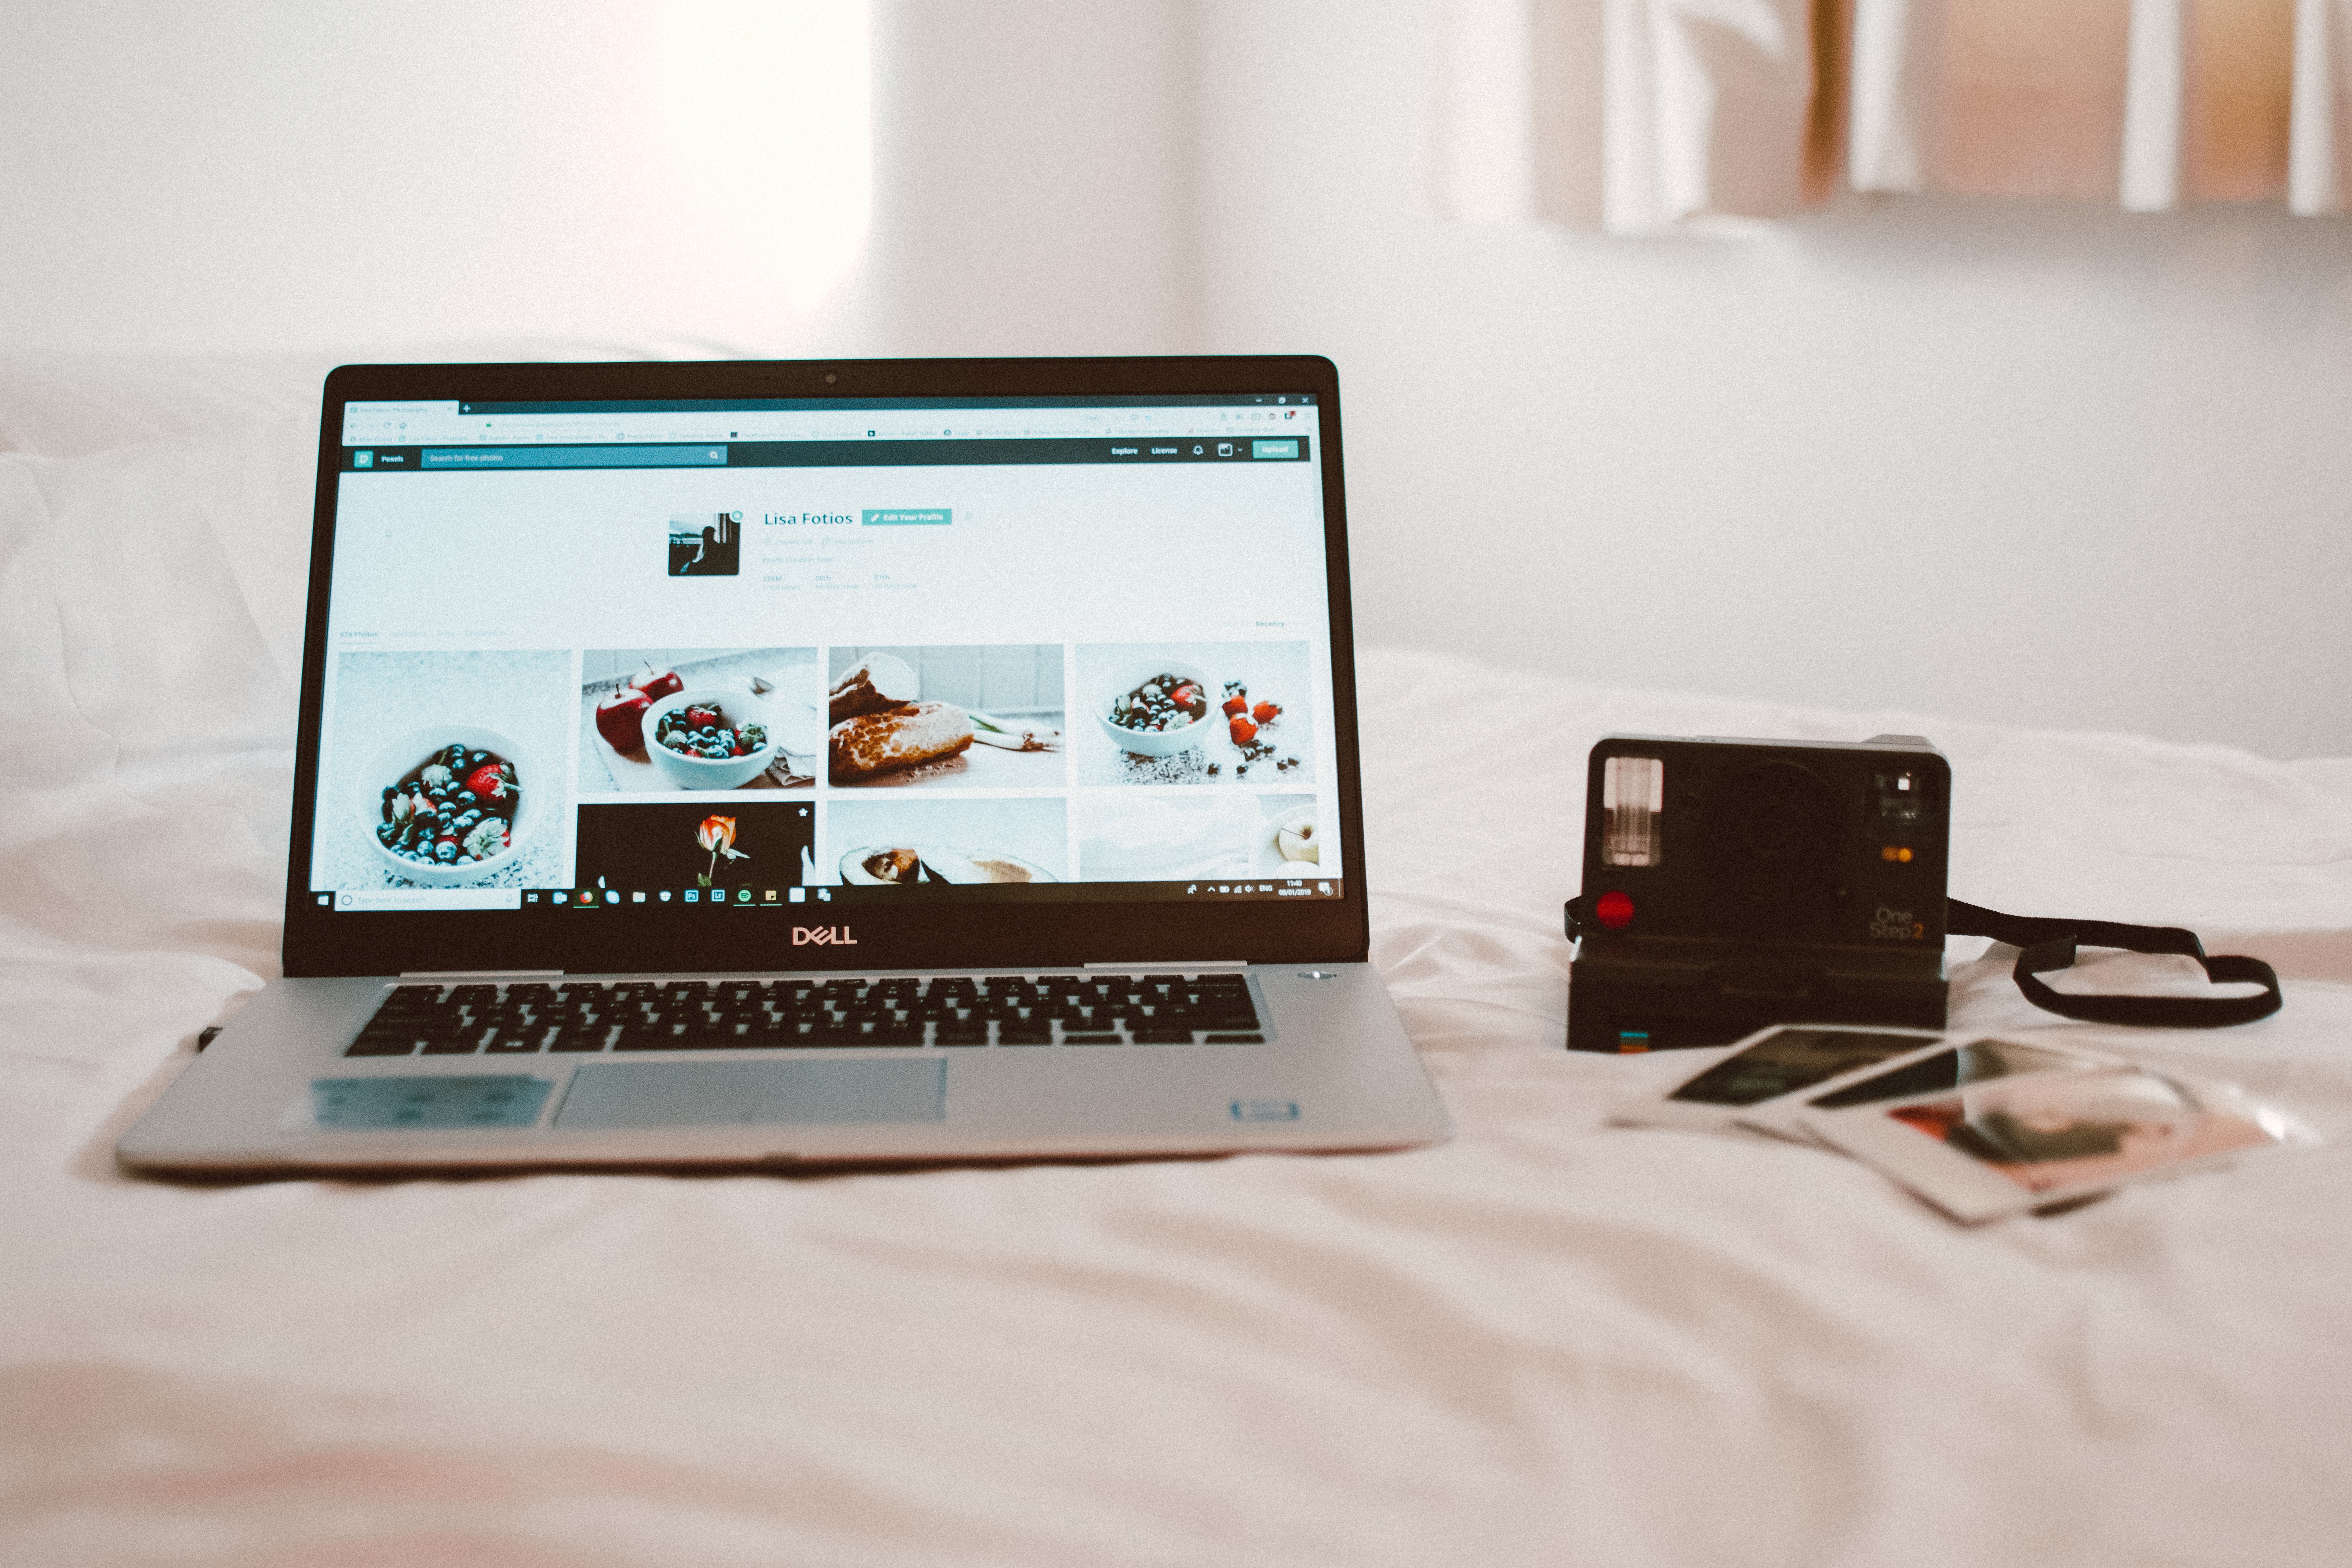
product, electronic device, technology, electronics, gadget, design, laptop, personal computer, multimedia, furniture, audio equipment, computer, display device